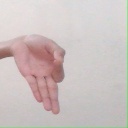
अक्षर: ज्ञ